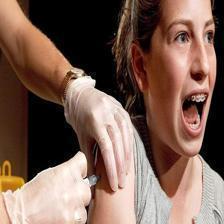
Image emotion (VAD): valence: -0.4, arousal: 0.4, dominance: 0.4
Candidate emotion words:
interested — valence: 0.5, arousal: 0.058, dominance: 0.45
regretful — valence: -0.666, arousal: -0.04, dominance: -0.624
incredulous — valence: -0.428, arousal: 0.02, dominance: -0.462
frantic — valence: -0.58, arousal: 0.78, dominance: 0.254
Best matching emotion: frantic